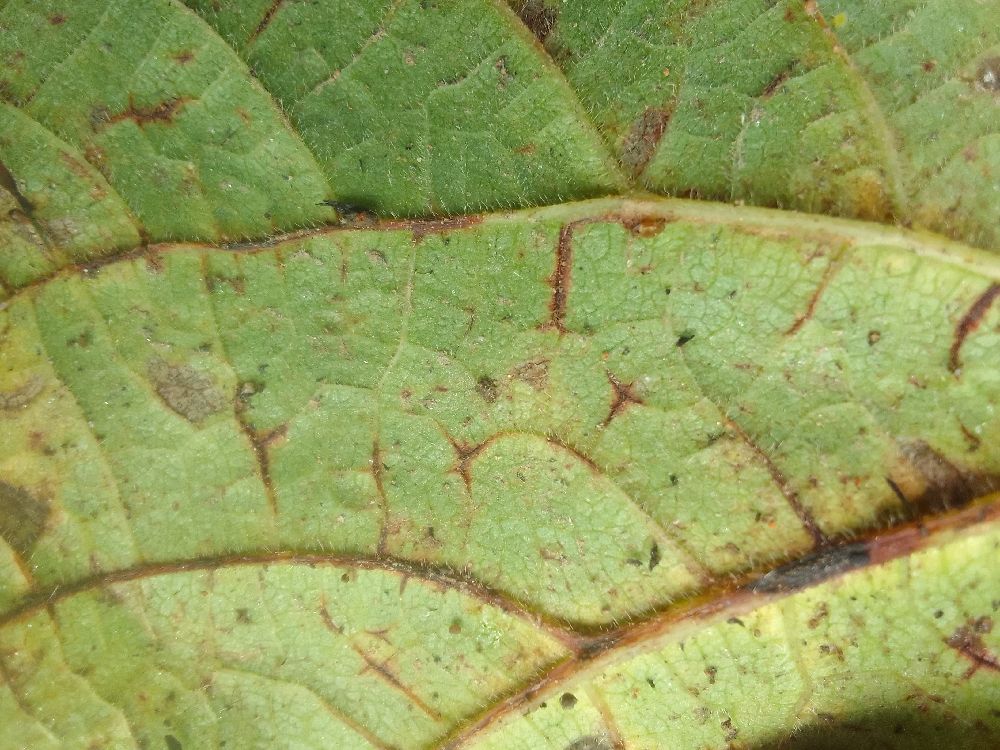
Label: anthracnose